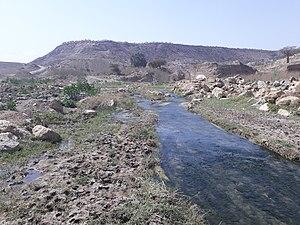
Gereb Segen est un réservoir qui se trouve dans le woreda d’Inderta au Tigré en Éthiopie. Le barrage a été construit en 2016, dans le but d’approvisionner la ville de Mekele en eau potable.